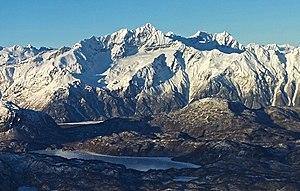
Le pic Black est un sommet américain dans le borough de la péninsule de Kenai, en Alaska. Il culmine à 1 922 mètres d'altitude dans les monts Chigmit de la chaîne aléoutienne. Il est protégé au sein des parc national et réserve de Lake Clark.